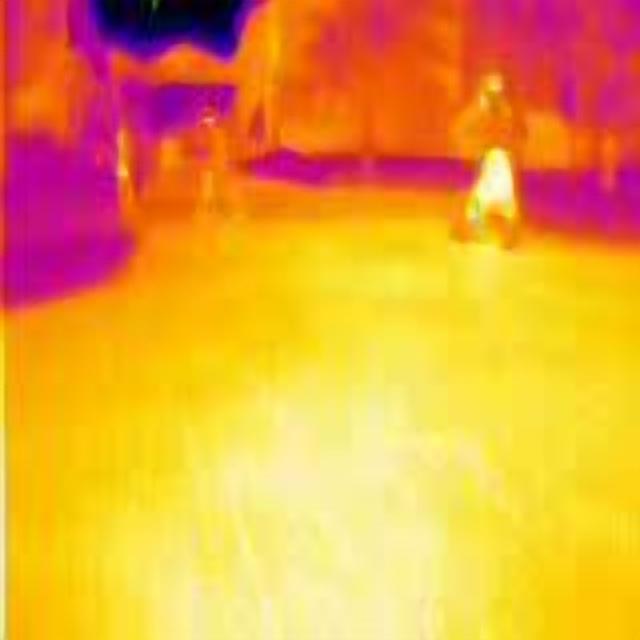
Detected objects:
label: person
label: person
label: person
label: person